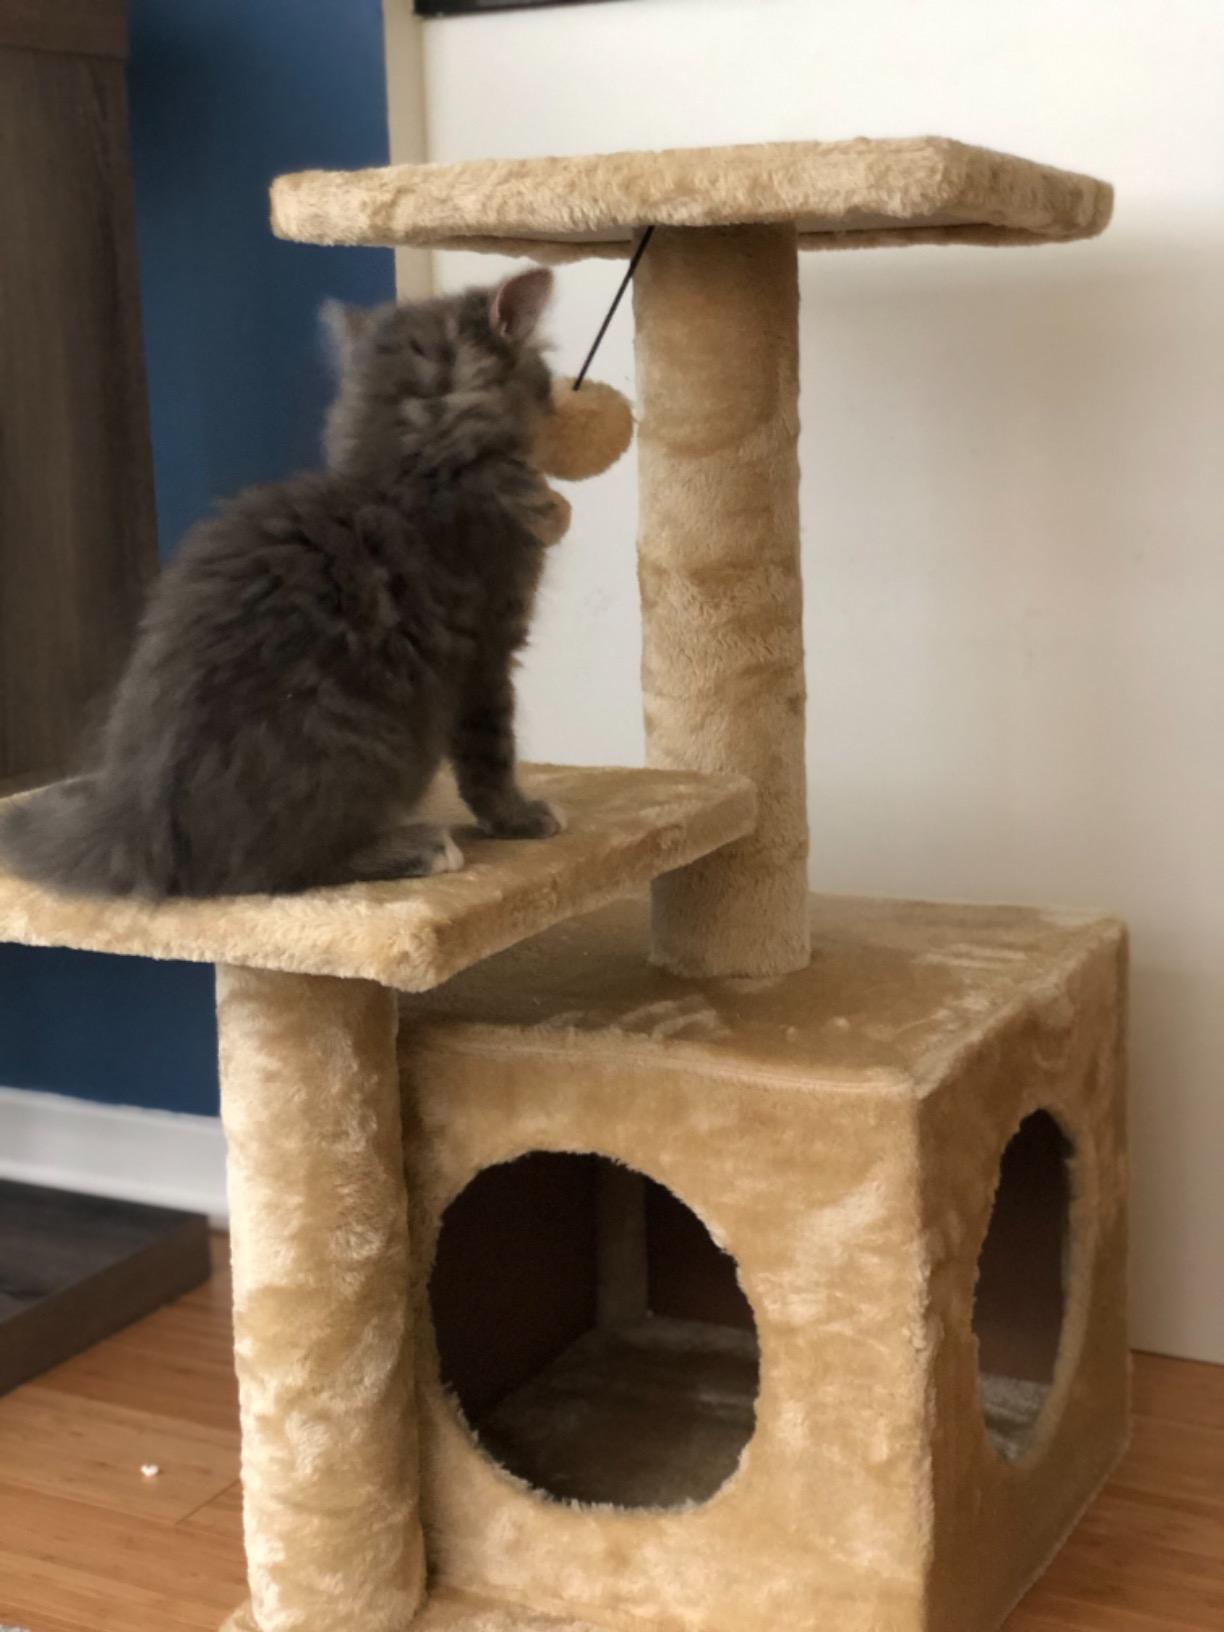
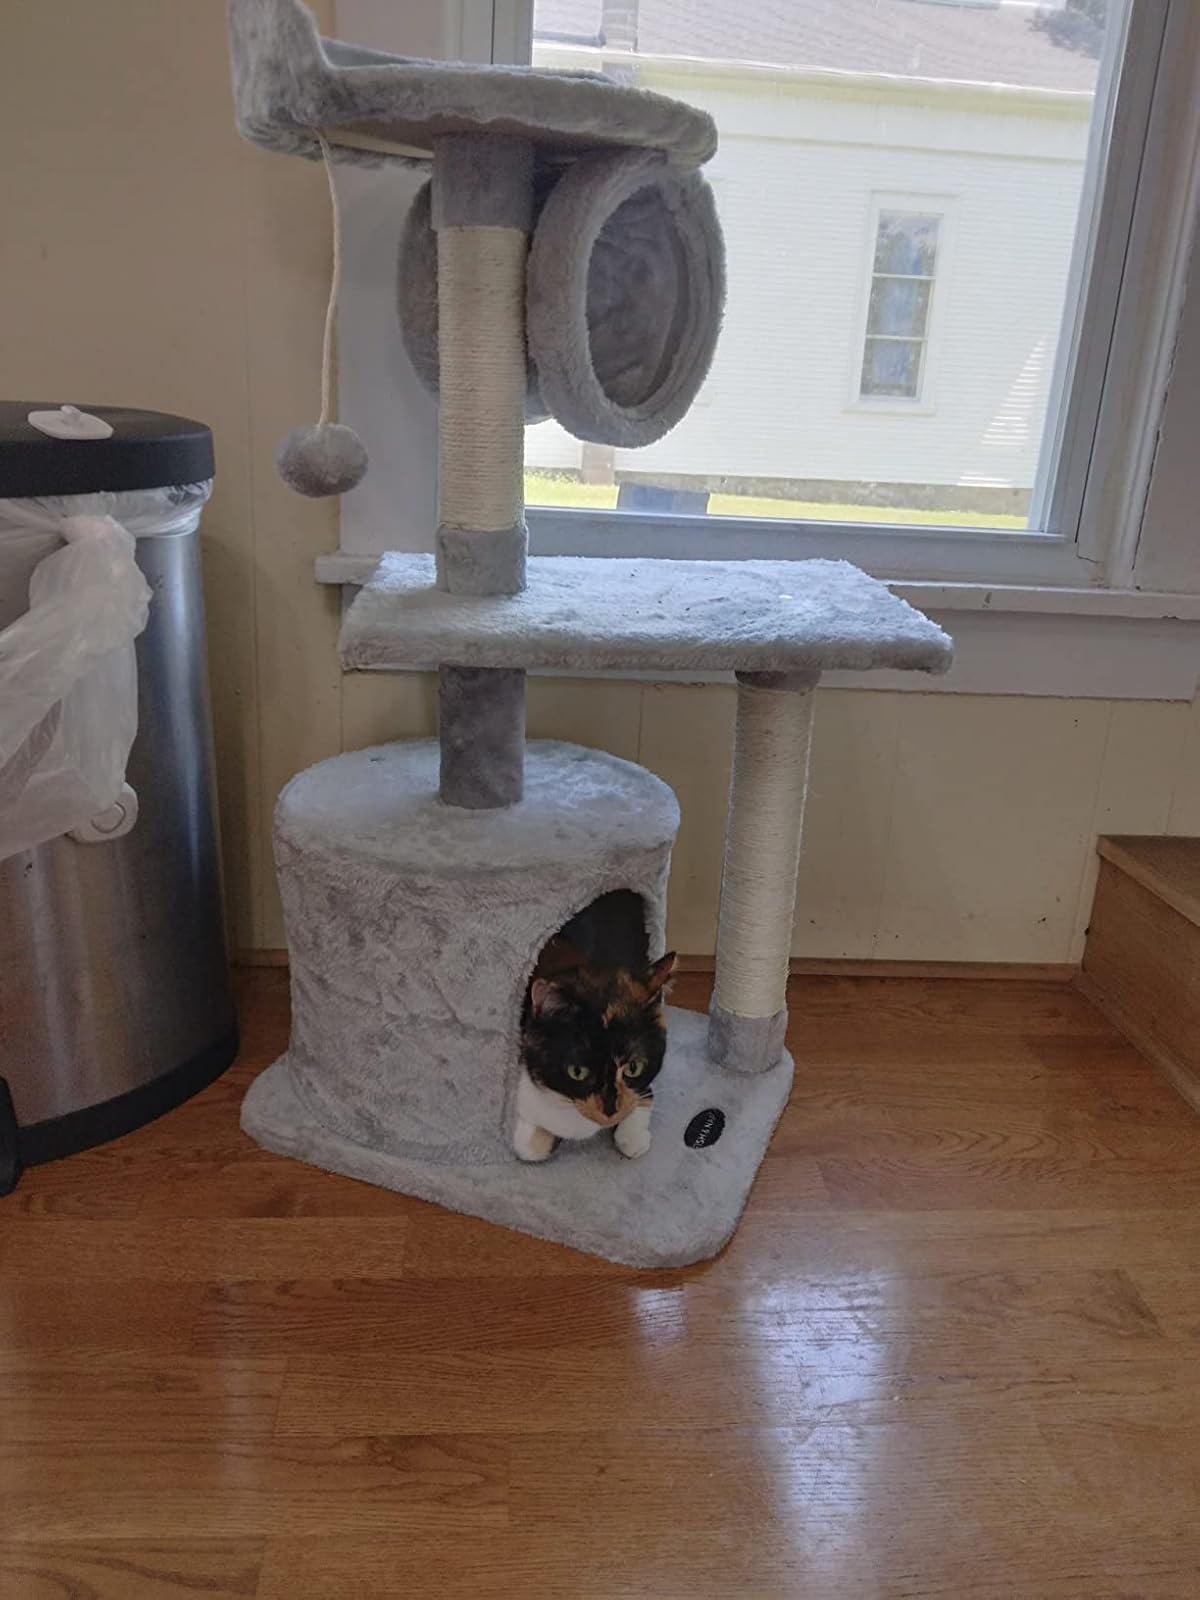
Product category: items_cat tree
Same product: no